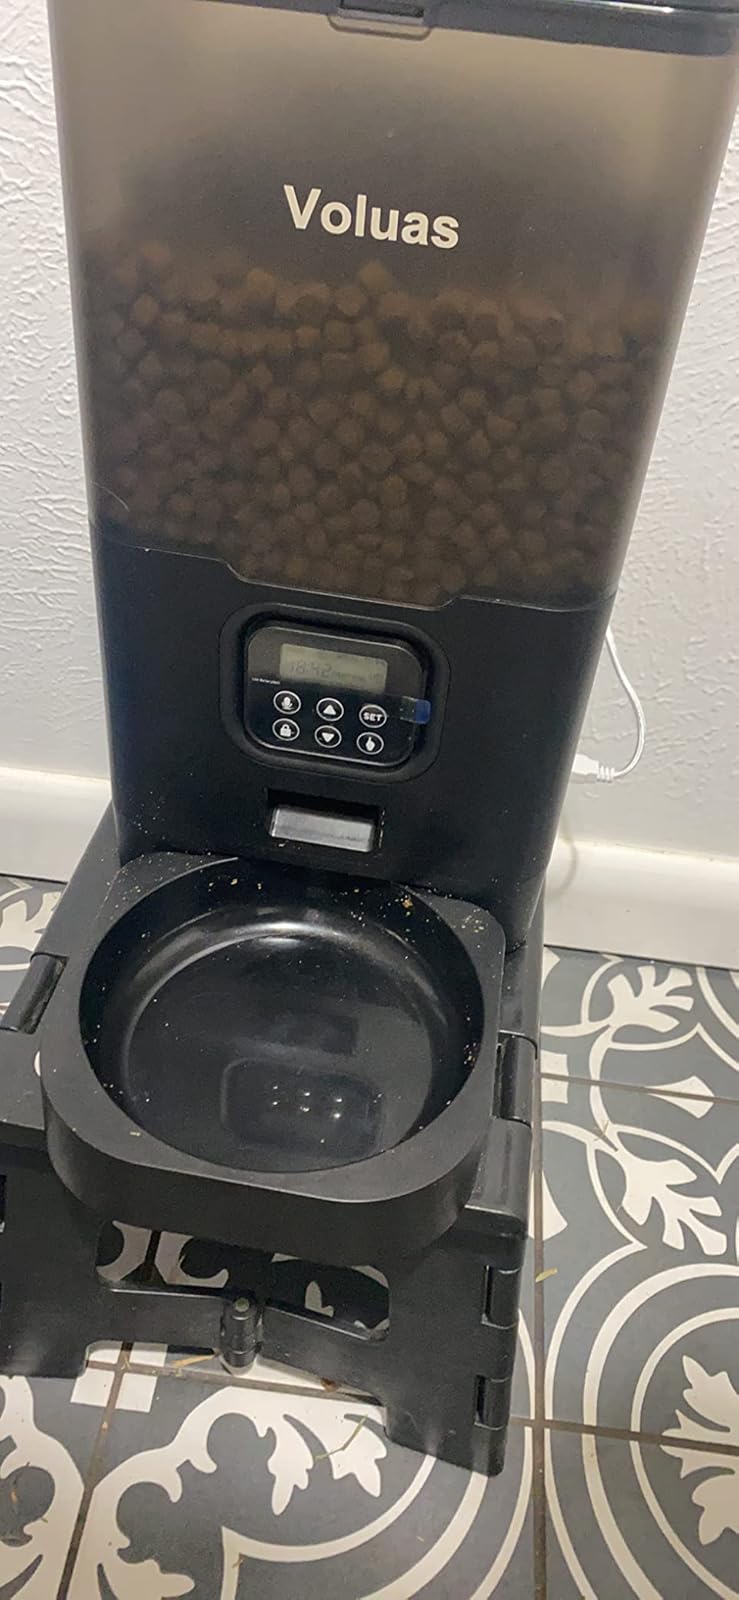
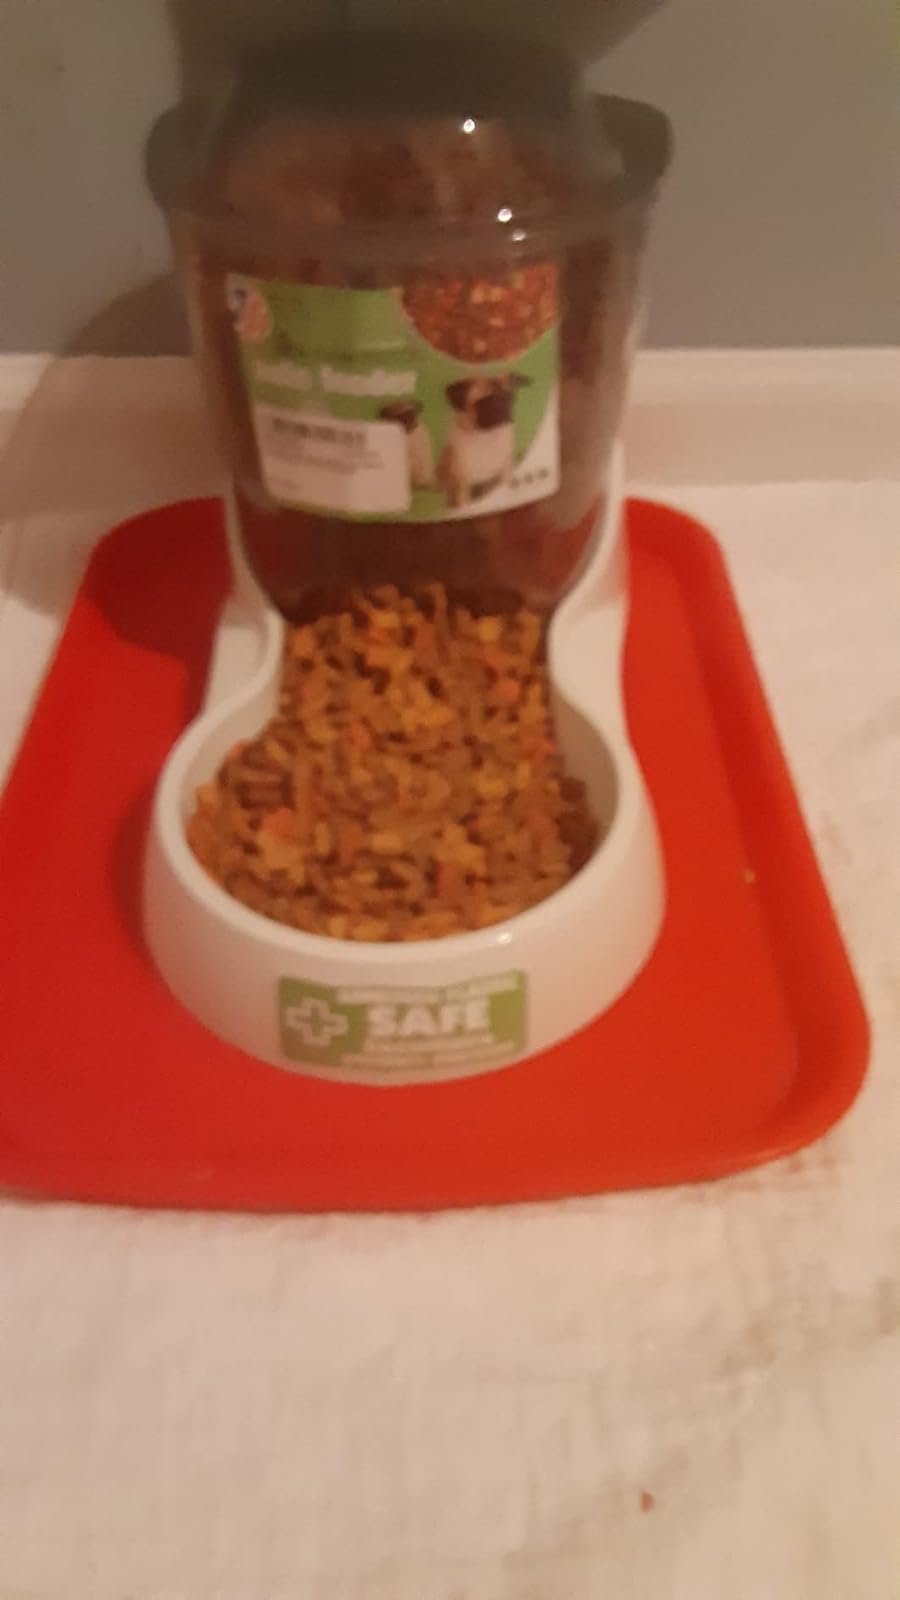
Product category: items_feeder
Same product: no